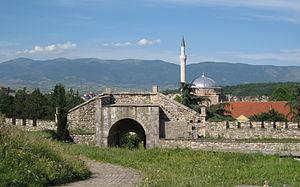
Skopje est la capitale et la plus grande ville de la Macédoine du Nord. Elle compte aujourd'hui un peu plus de 500 000 habitants, soit le tiers de la population totale du pays, dont une forte minorité d'Albanais et des communautés turque et rom. Seule métropole nord-macédonienne, elle concentre la majeure partie des fonctions administratives, économiques et culturelles du pays. Elle est située sur un important carrefour routier des Balkans, entre l'Égée et le Danube, et l'Adriatique et la mer Noire, et vit principalement de l'industrie métallurgique, agroalimentaire et textile.